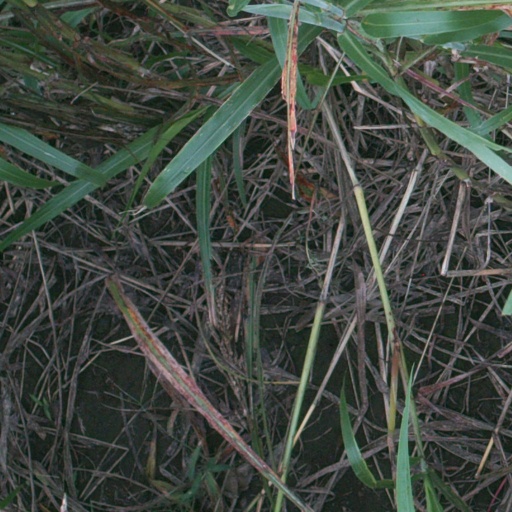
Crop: sorghum